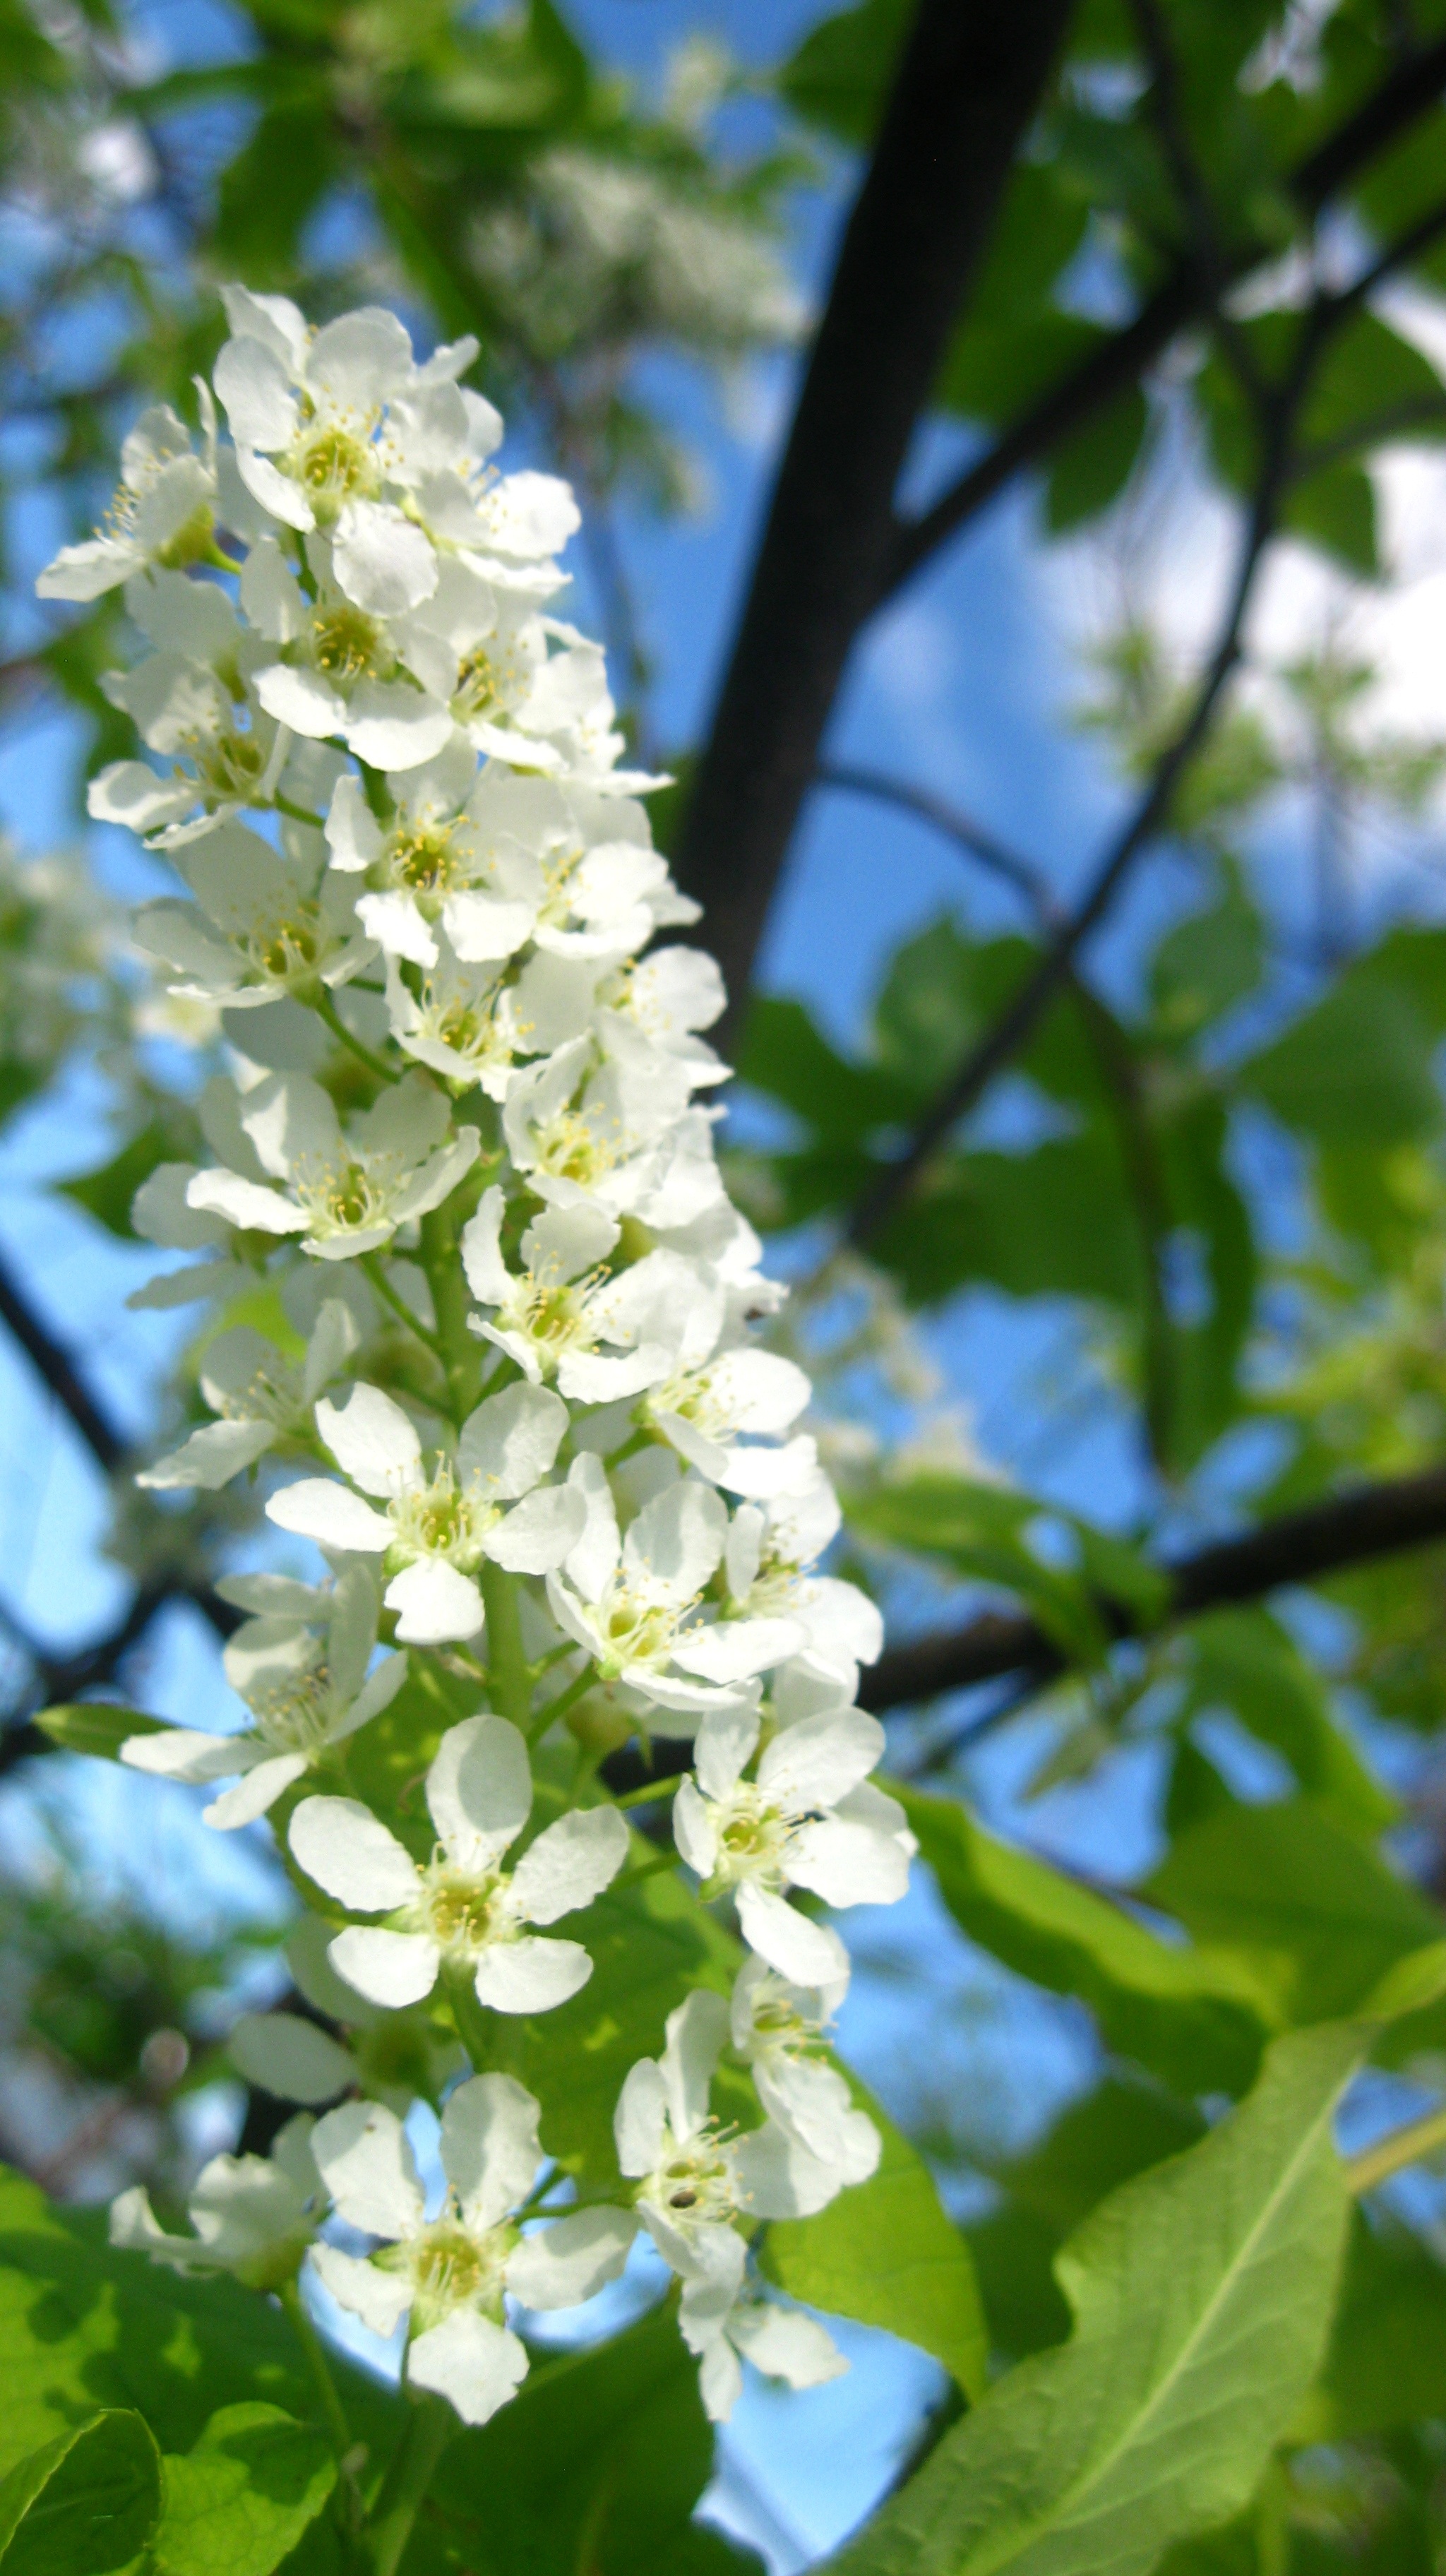
tree, branch, blossom, plant, flower, bloom, food, spring, green, produce, botany, flora, wildflower, flowers, shrub, may, white flowers, greens, flowering plant, bird cherry, bird cherry tree, land plant